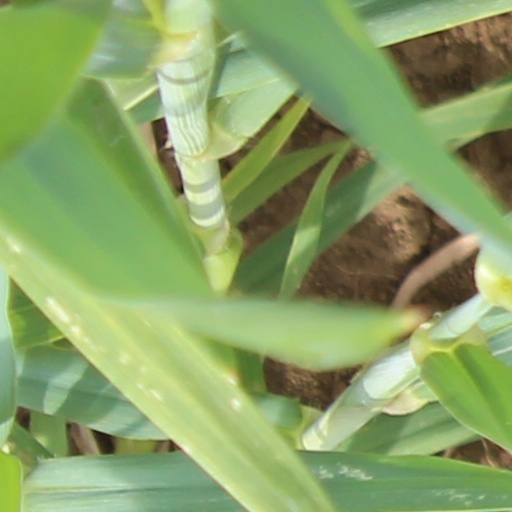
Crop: wheat